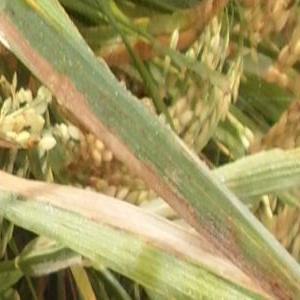
Disease: Bacterialblight